Conservancy Association

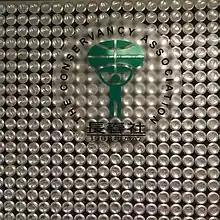
CAHK

In 1967, John H. Pain (1930–2018) of Hong Kong Tourist Association, Prof. Brian Loft (1929 - 2015) of the University of Hong Kong, Jeremy Brown of Jardine Matheson and a Scottish lady Agnes Black formed a rambling group called "Bauhina's Circle". Their regard for the Hong Kong countryside came at the right time as the Hong Kong government made plans in 1968 for a "Provisional Council for the Use and Conservation of the Countryside", an idea from a government-commissioned report "Conservation of the Hong Kong Countryside" by Lee M. Talbot. The idea of forming an association came during one of these walks when they saw the destruction of the village land. In October 1968, they gathered at Helena May Institute and declared themselves "the Conservancy Association" - thus was born the first ever green group of Hong Kong.